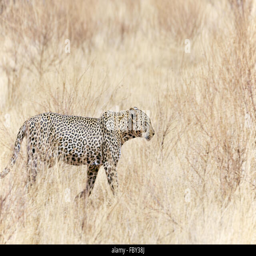
leopard walking through the savanna